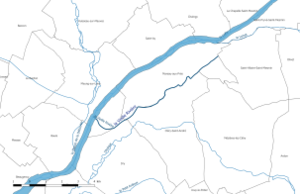
Carte du cours d'eau ""la Vieille Rivière"", dans le département du Loiret."
La Vieille Rivière est un cours d'eau français qui coule dans le département du Loiret. C'est un affluent de la Loire en rive droite.